Carrara Cathedral

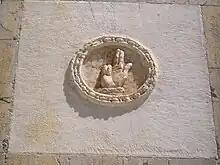
A design detail

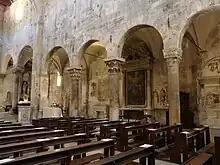
Right side aisle

The church has a rectangular plan, consisting of three naves, a presbytery and a semi-circular apse.